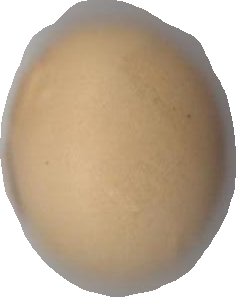
Variety: Dega